Question: What color clothing is the conductor wearing?
Tambaya: Mene launin rigar mai gudanarwa ke sanye da ita?
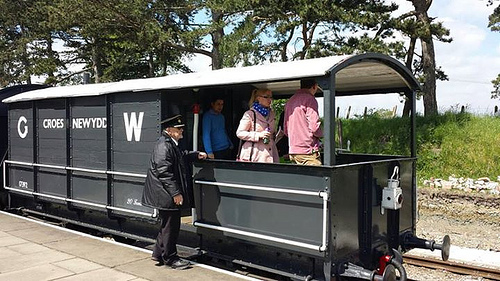
Answer: Black.
Amsa: Baƙi.